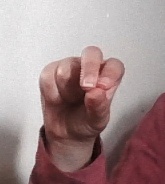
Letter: gaaf